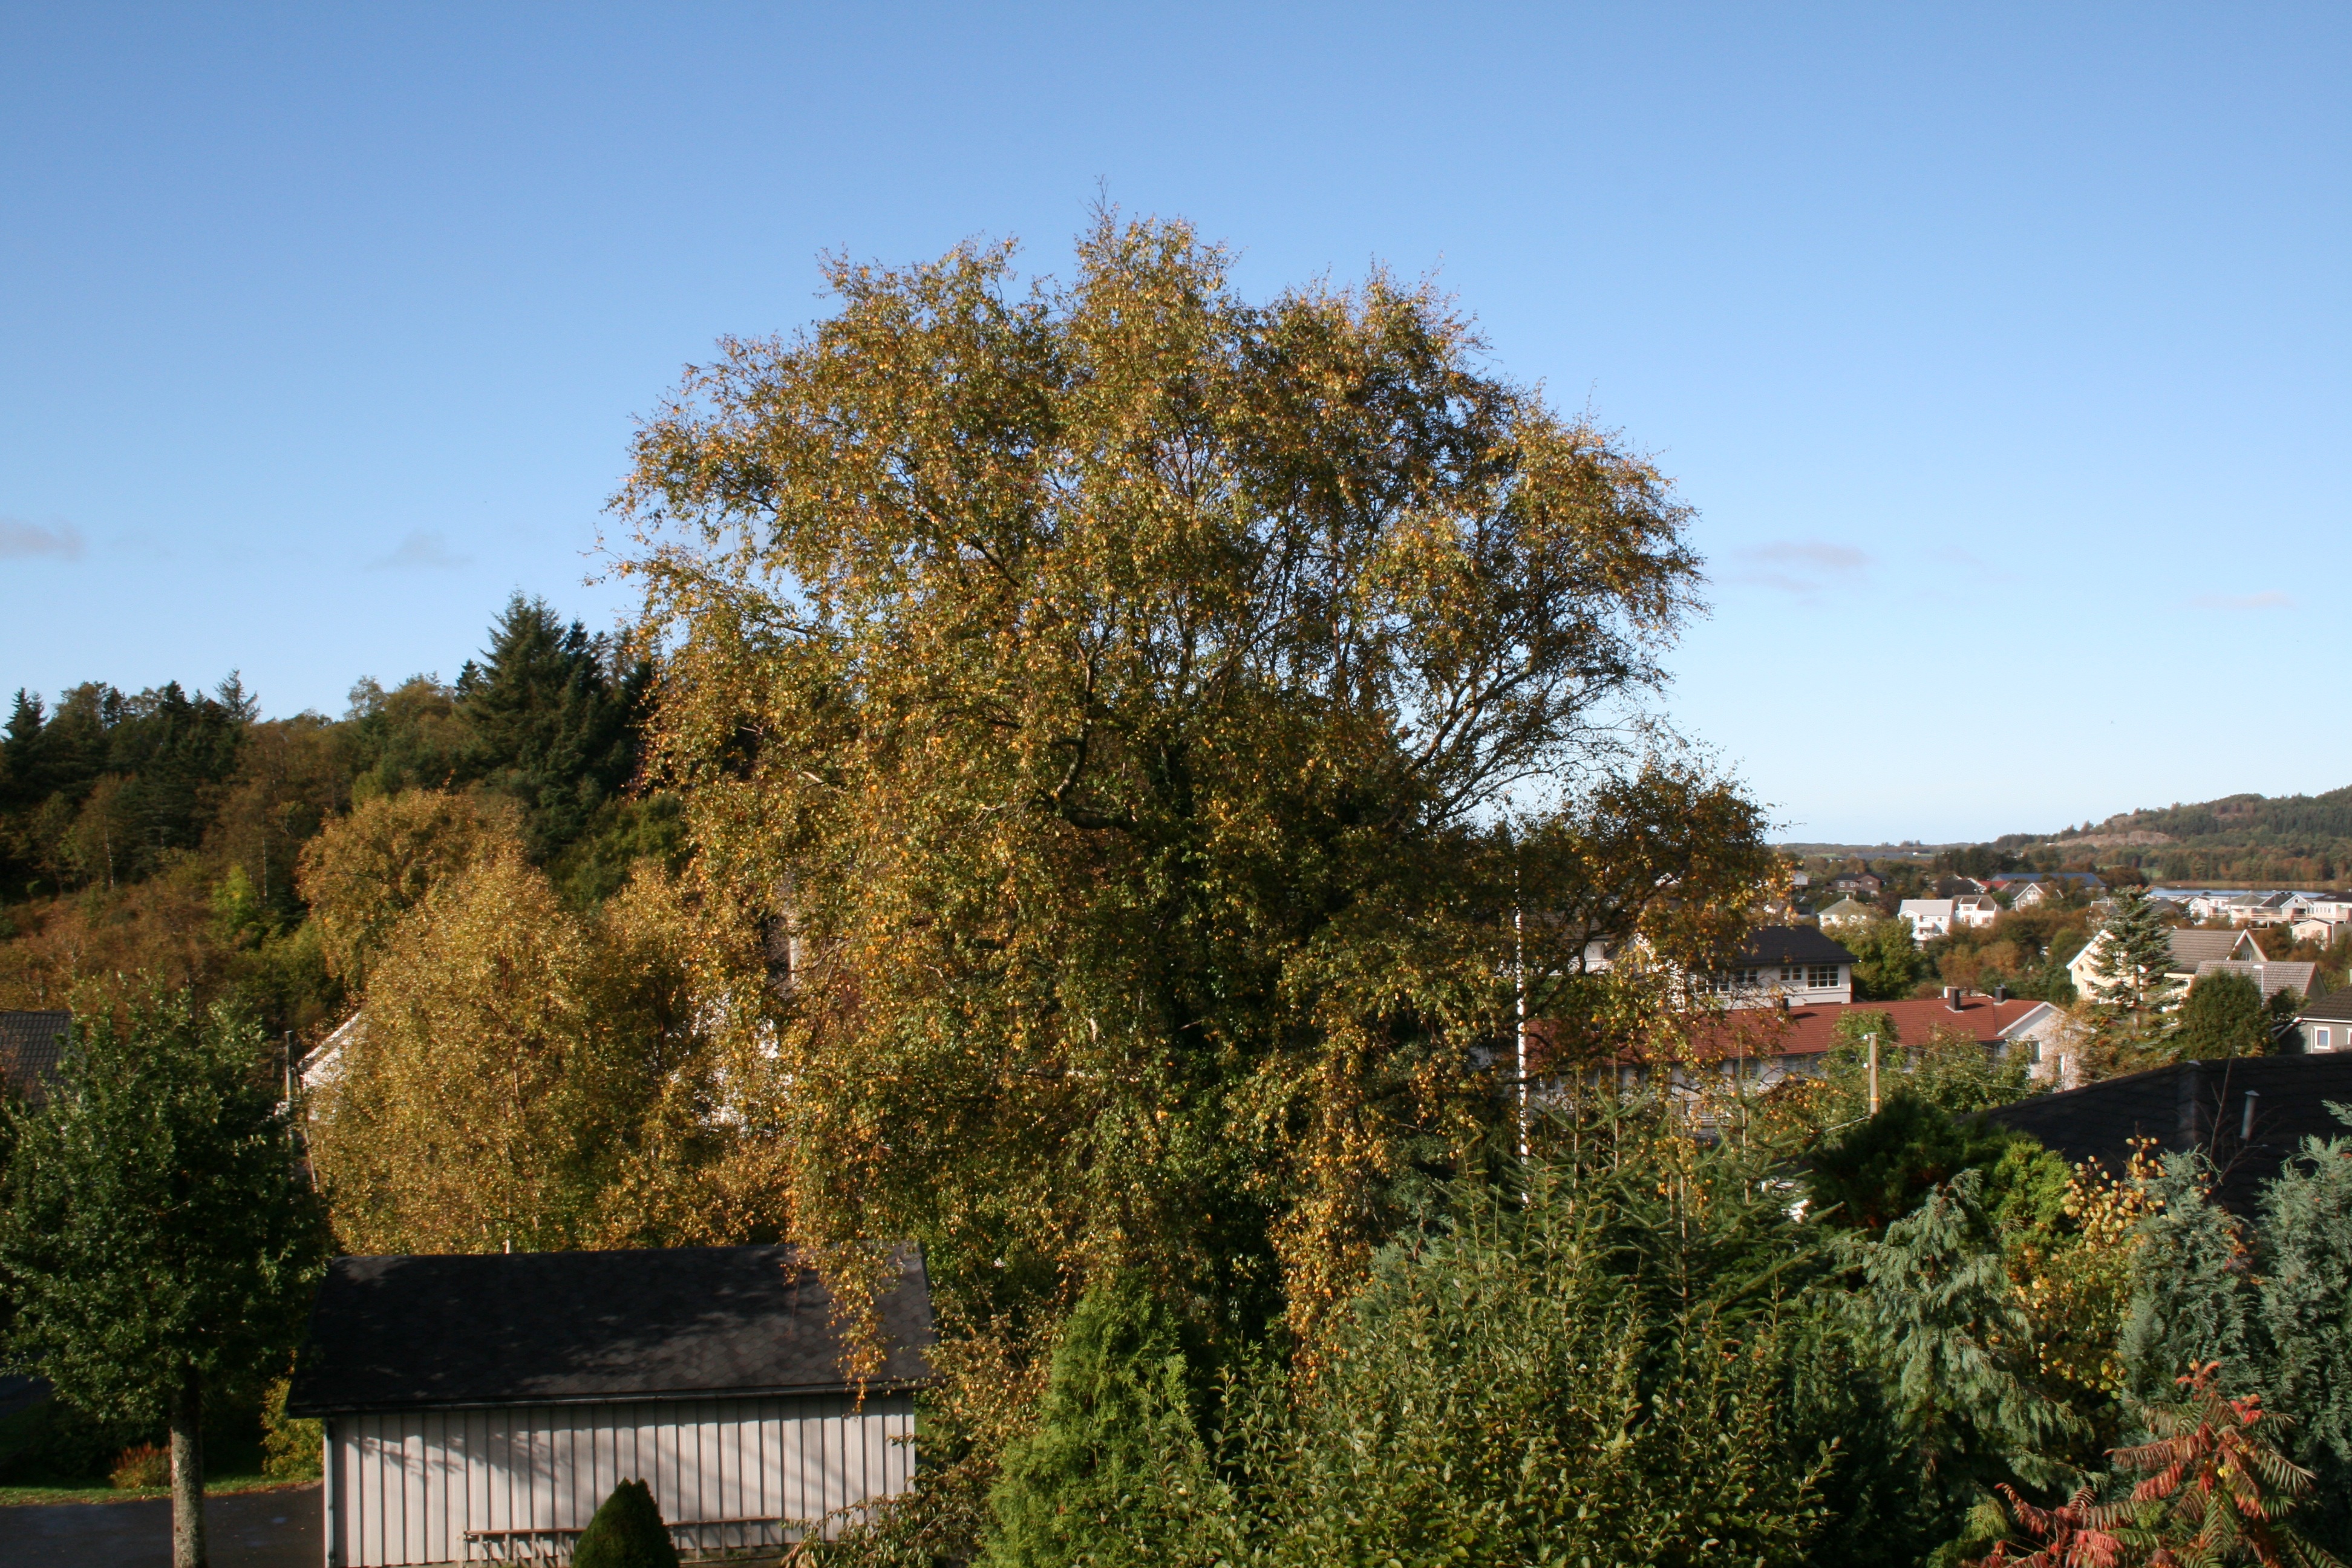
tree, plant, leaf, flower, birch, autumn, garden, leaves, three, shrub, estate, ecosystem, woody plant